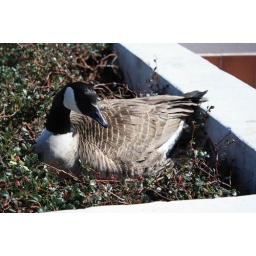
A Canada Goose resting in a flower bed